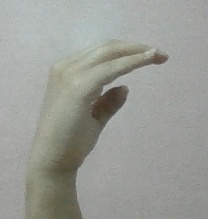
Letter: jeem